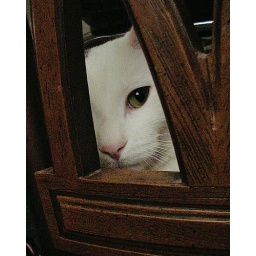
Scott's cat Roscoe, named after the bar in Chicago.